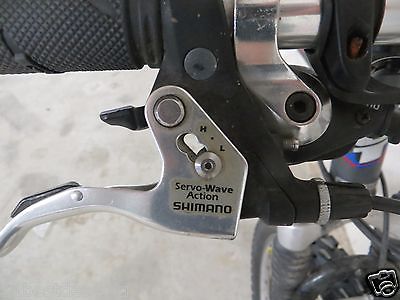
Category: bicycle